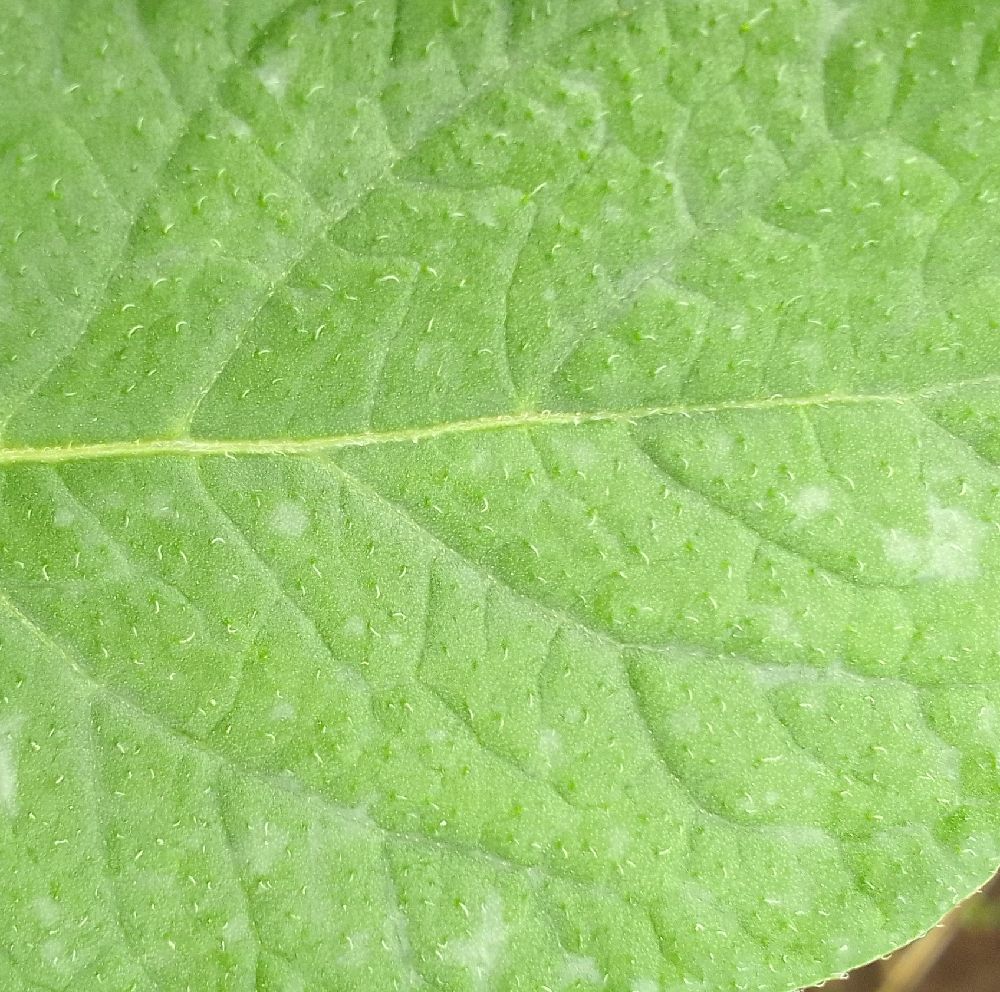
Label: Healthy